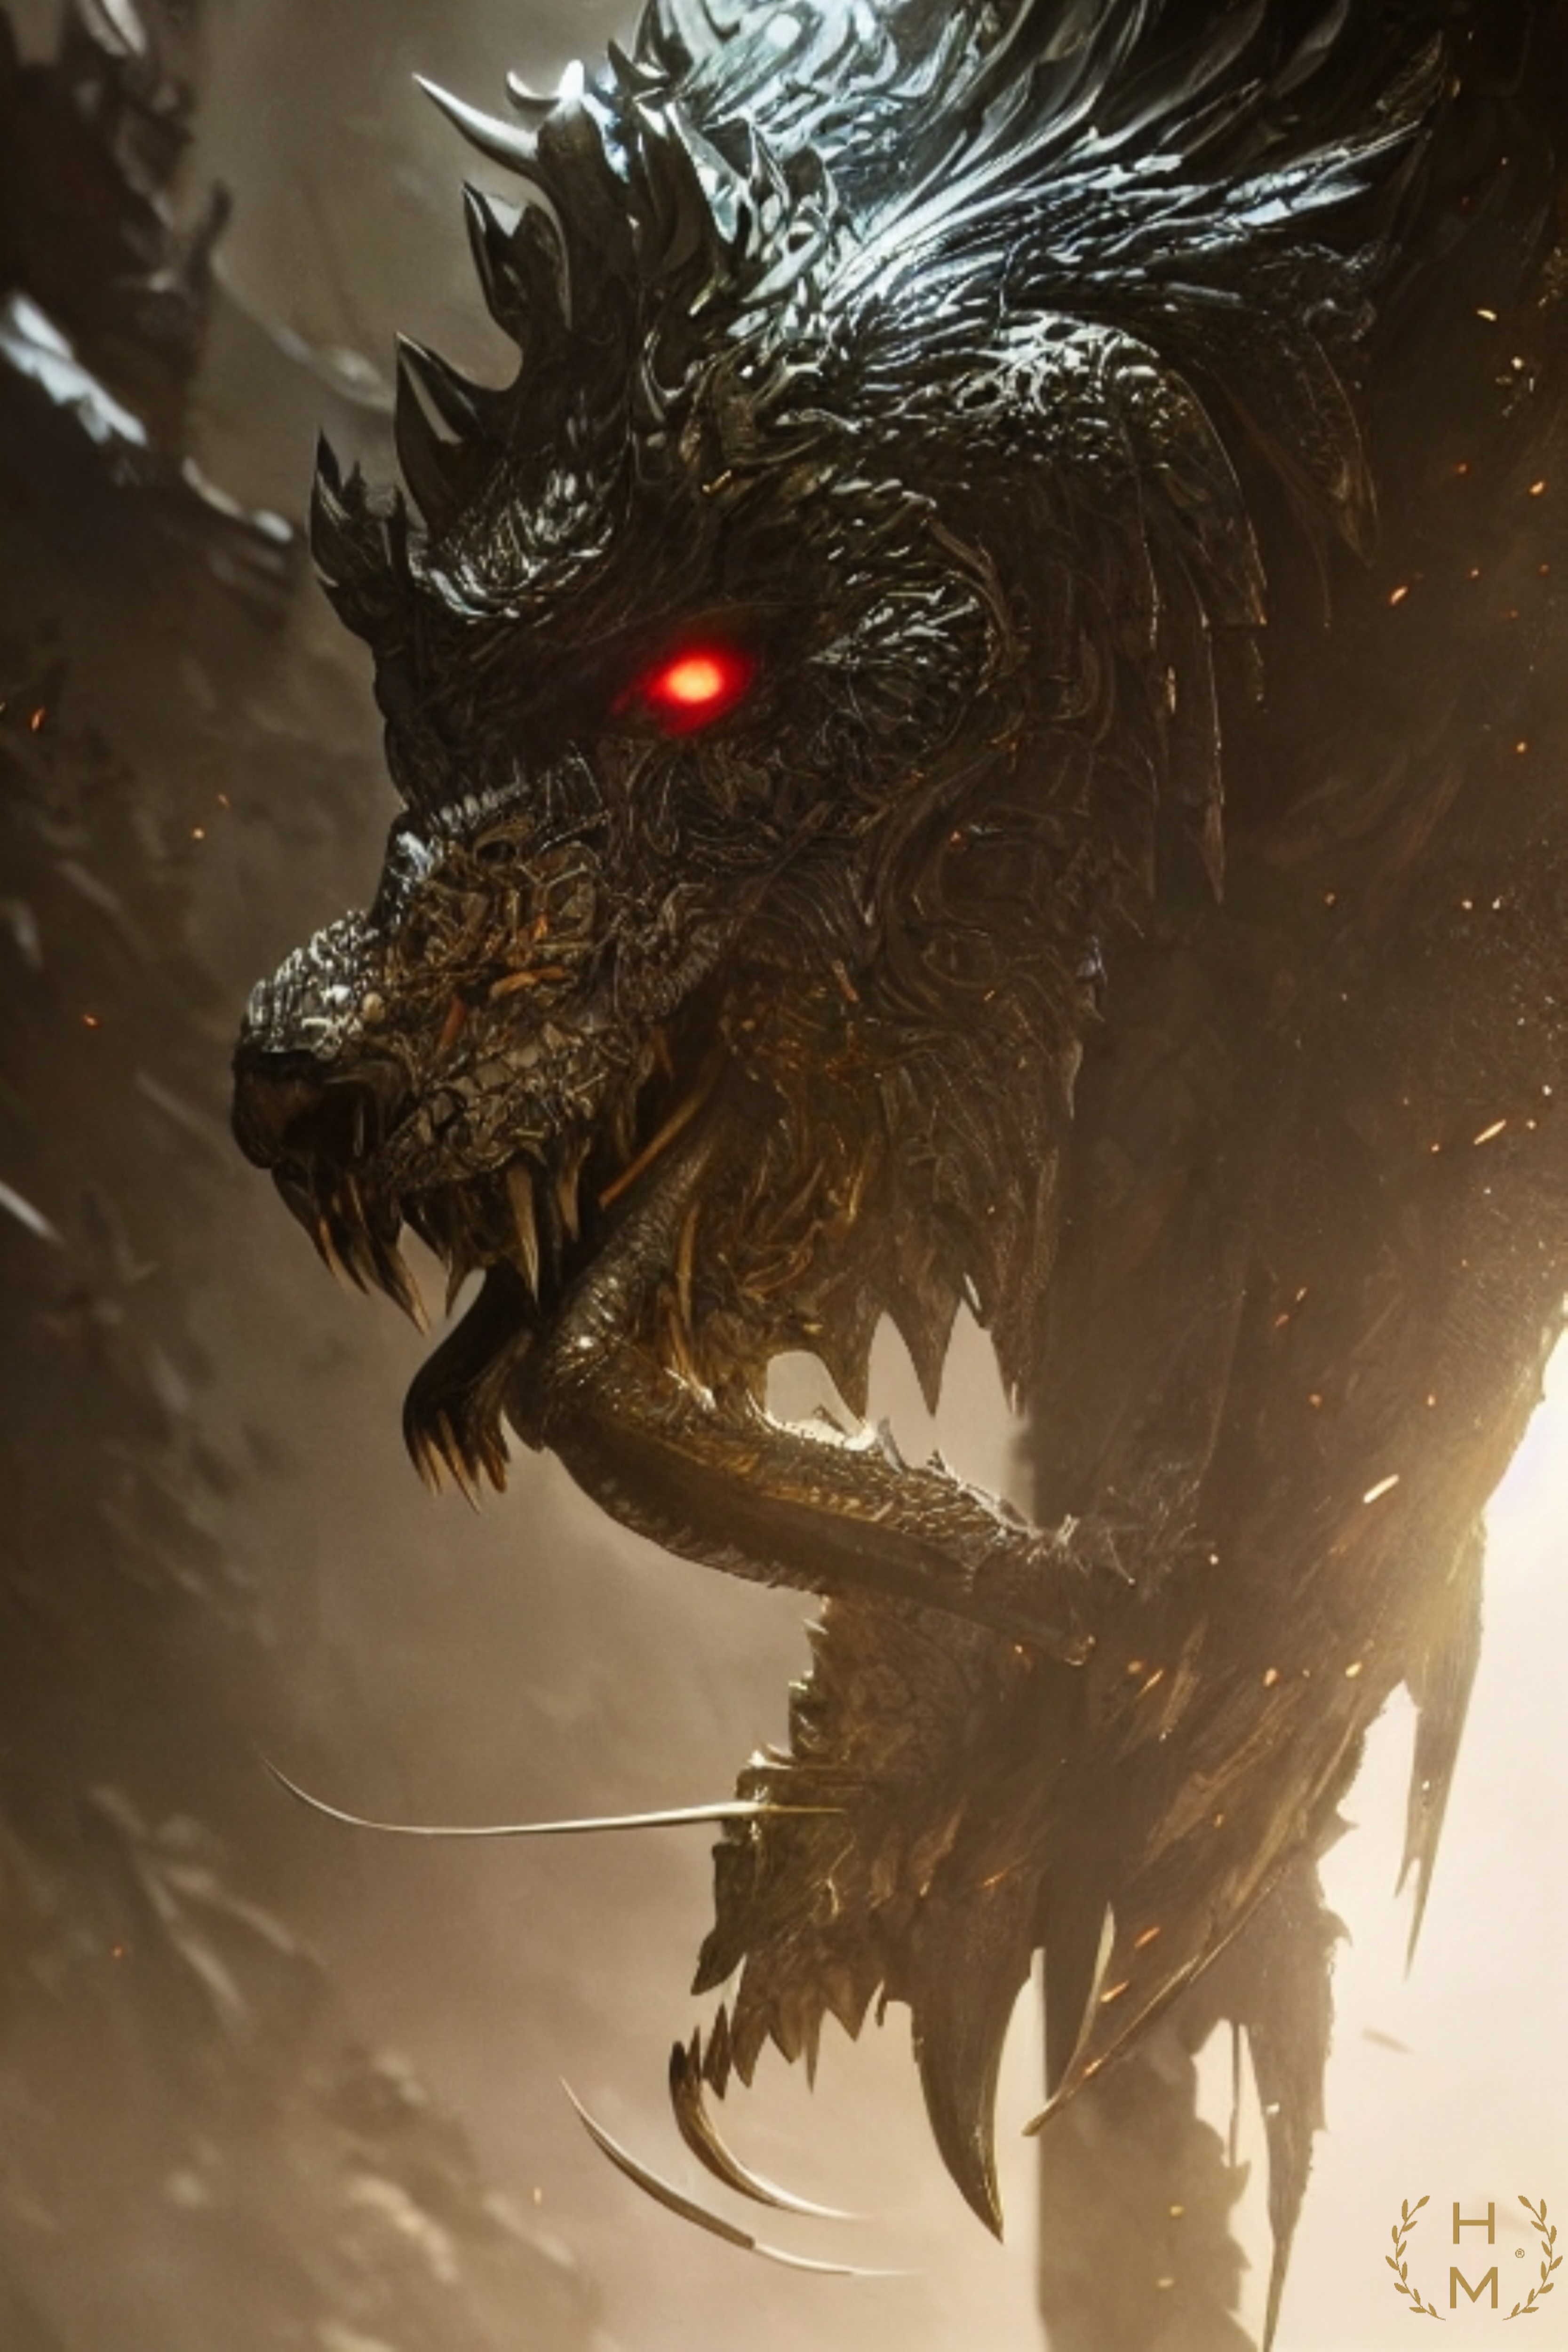
painting, art, artist, artwork, drawing, contemporary art, photography, illustration, paint, love, design, sketch, fine art, abstract art, creative, abstract, acrylic painting, nature, watercolor, art gallery, oil painting, gallery, modern art, abstract painting, digital art, contemporary painting, art collector, style, girl, woman, fashion, mort, eye, mythical creature, feather, event, Cryptid, darkness, wing, supernatural creature, twig, fictional character, fang, visual arts, metal, graphics, dragon, fiction, macro photography, cg artwork